Evacuations of civilians in Britain during World War II

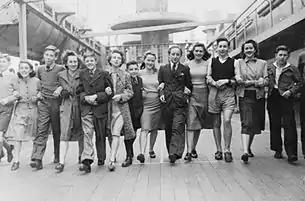
Evacuee children returning to Southampton from Australia aboard the troop ship in September 1945. Note the wartime anti-aircraft gun mount in the background.

In 1939 the British Government passed the Camps Act 1939 which established the National Camps Corporation as a body to design and build residential camps for young people, which could provide opportunities for outdoor learning and also act as evacuation centres in the event of war. The architect T. S. Tait was responsible for the design of the buildings, which included accommodation for over 200 children and staff, recreational halls, wash blocks and a dining hall/kitchen complex. These camps were replicated in over thirty different rural locations around the country.